Central Jersey

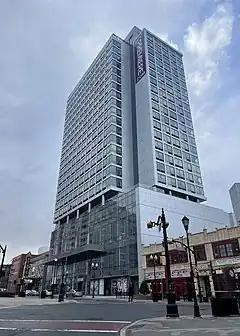
New Brunswick, home to Rutgers University in Central Jersey

Central New Jersey is a global leader in the pharmaceuticals industry. New Brunswick is known as "the Healthcare City", due to the concentration of medical facilities in Central Jersey, including Robert Wood Johnson University Hospital and Saint Peter's University Hospital, as well as the University of Medicine and Dentistry of New Jersey (UMDNJ)-Robert Wood Johnson Medical School. University Medical Center of Princeton is located in Plainsboro. The campuses of the major pharmaceutical corporations Bristol-Myers Squibb Company, Johnson & Johnson, Merck and Sanofi-Aventis are located in the region, as are major operations of Dr. Reddy's Laboratories and Aurobindo Pharma. Princeton University's Frist Campus Center is used for the aerial views of Princeton‑Plainsboro Teaching Hospital seen in the television series "House".